Robert Reed

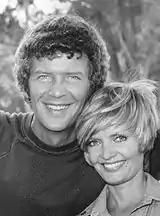
Reed and Florence Henderson in a publicity shot for "The Brady Bunch," 1973

Reed was particularly appalled by what would turn out to be the show's final episode "The Hair-Brained Scheme." He sent Schwartz a memo, picking apart his problems with the episode, but Schwartz did not receive the memo promptly enough to alter the script as Reed wanted. As a result, Reed refused to appear in the episode altogether. By this time, Schwartz was tired of Reed's antagonistic behavior and decided to replace him for the show's sixth season; however, the series was cancelled by ABC shortly thereafter. Reed later claimed that he originally accepted the role for financial reasons, but tried to remain positive despite his creative differences with Schwartz by reminding himself the series was primarily about the children. Reed masked his dissatisfaction in front of the camera, always performing professionally without any indication of his unhappiness. Despite his discontentment with the show, Reed genuinely liked all of his co-stars and was a father figure to the younger cast members. Co-star Susan Olsen became friends with Reed's daughter Karen, who made a guest appearance in the episode "The Slumber Caper." Reed's final appearance in the series was in the penultimate episode "The Hustler." His final line in that episode was "Now I can get my car in the garage."